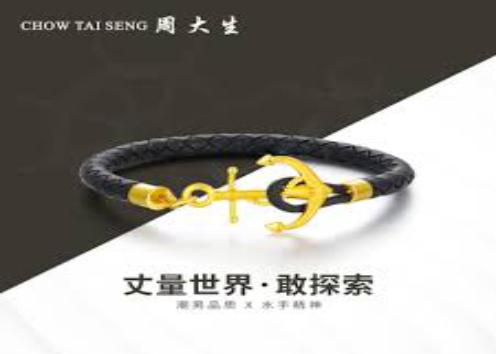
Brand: CHOW TAI SENG-2
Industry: Others